Lucinda Ballard

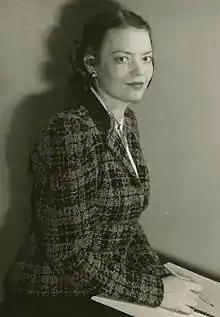
Ballard in 1940

Lucinda Ballard (born Lucinda Davis Goldsborough; April 3, 1906 – August 19, 1993) was an American costume designer who worked primarily in Broadway theatre.